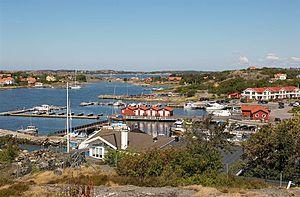
Hjuvik est une localité de Suède située dans la commune de Göteborg du comté de Västra Götaland. Elle couvre une superficie de 2,79 km². En 2010, elle compte 3 928 habitants.